Sewage treatment

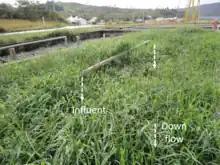
Constructed wetland (vertical flow) at Center for Research and Training in Sanitation, Belo Horizonte, Brazil

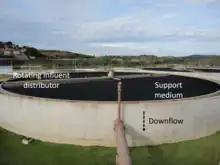
Trickling filter sewage treatment plant at Onça Treatment Plant, Belo Horizonte, Brazil

Examples for more low-tech, often less expensive sewage treatment systems are shown below. They often use little or no energy. Some of these systems do not provide a high level of treatment, or only treat part of the sewage (for example only the toilet wastewater), or they only provide pre-treatment, like septic tanks. On the other hand, some systems are capable of providing a good performance, satisfactory for several applications. Many of these systems are based on natural treatment processes, requiring large areas, while others are more compact. In most cases, they are used in rural areas or in small to medium-sized communities.